Canon FL lens mount

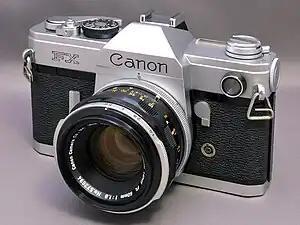
Canon FX with FL 50mm f/1.8

Canon FL refers to a lens mount standard for 35mm single-lens reflex cameras from Canon. It was introduced in April 1964 with the Canon FX camera, replacing the previous Canon R lens mount. The FL mount was in turn replaced in 1971 by the Canon FD lens mount. FL lenses can also be used on FD-mount cameras.